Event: Nepal Earthquake
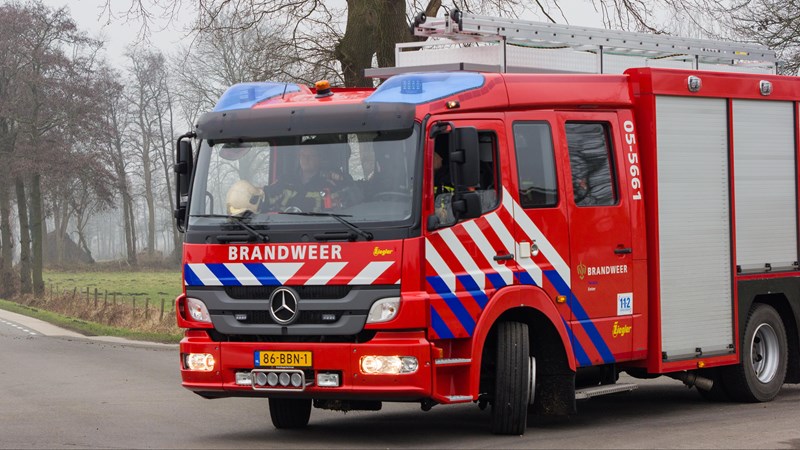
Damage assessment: no_damage